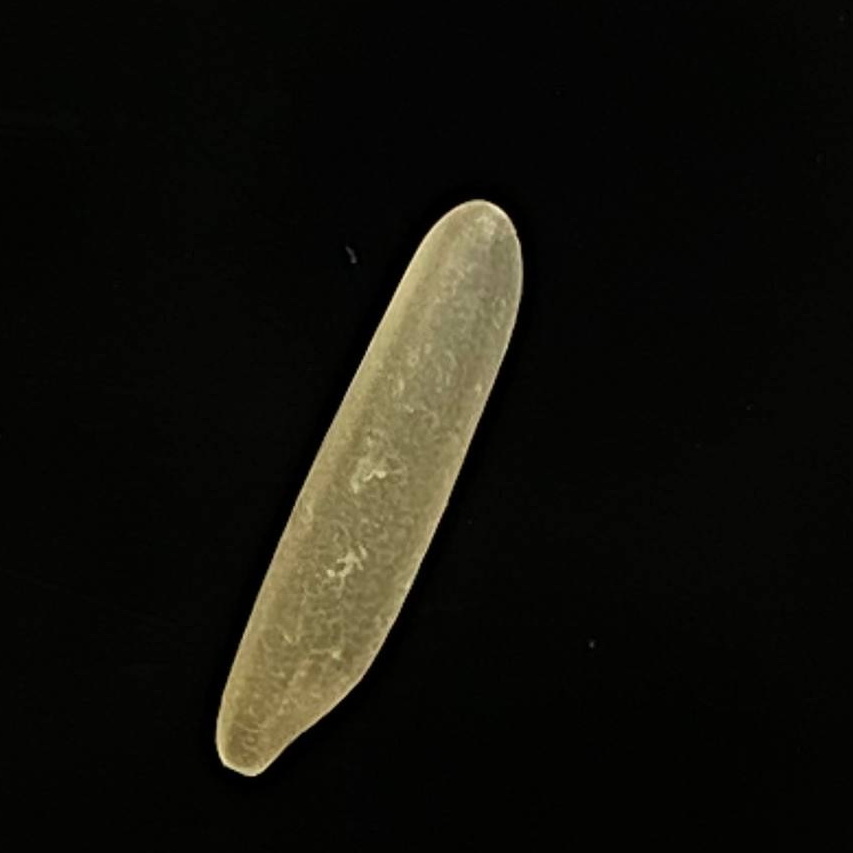
Rice variety: Bashmoti